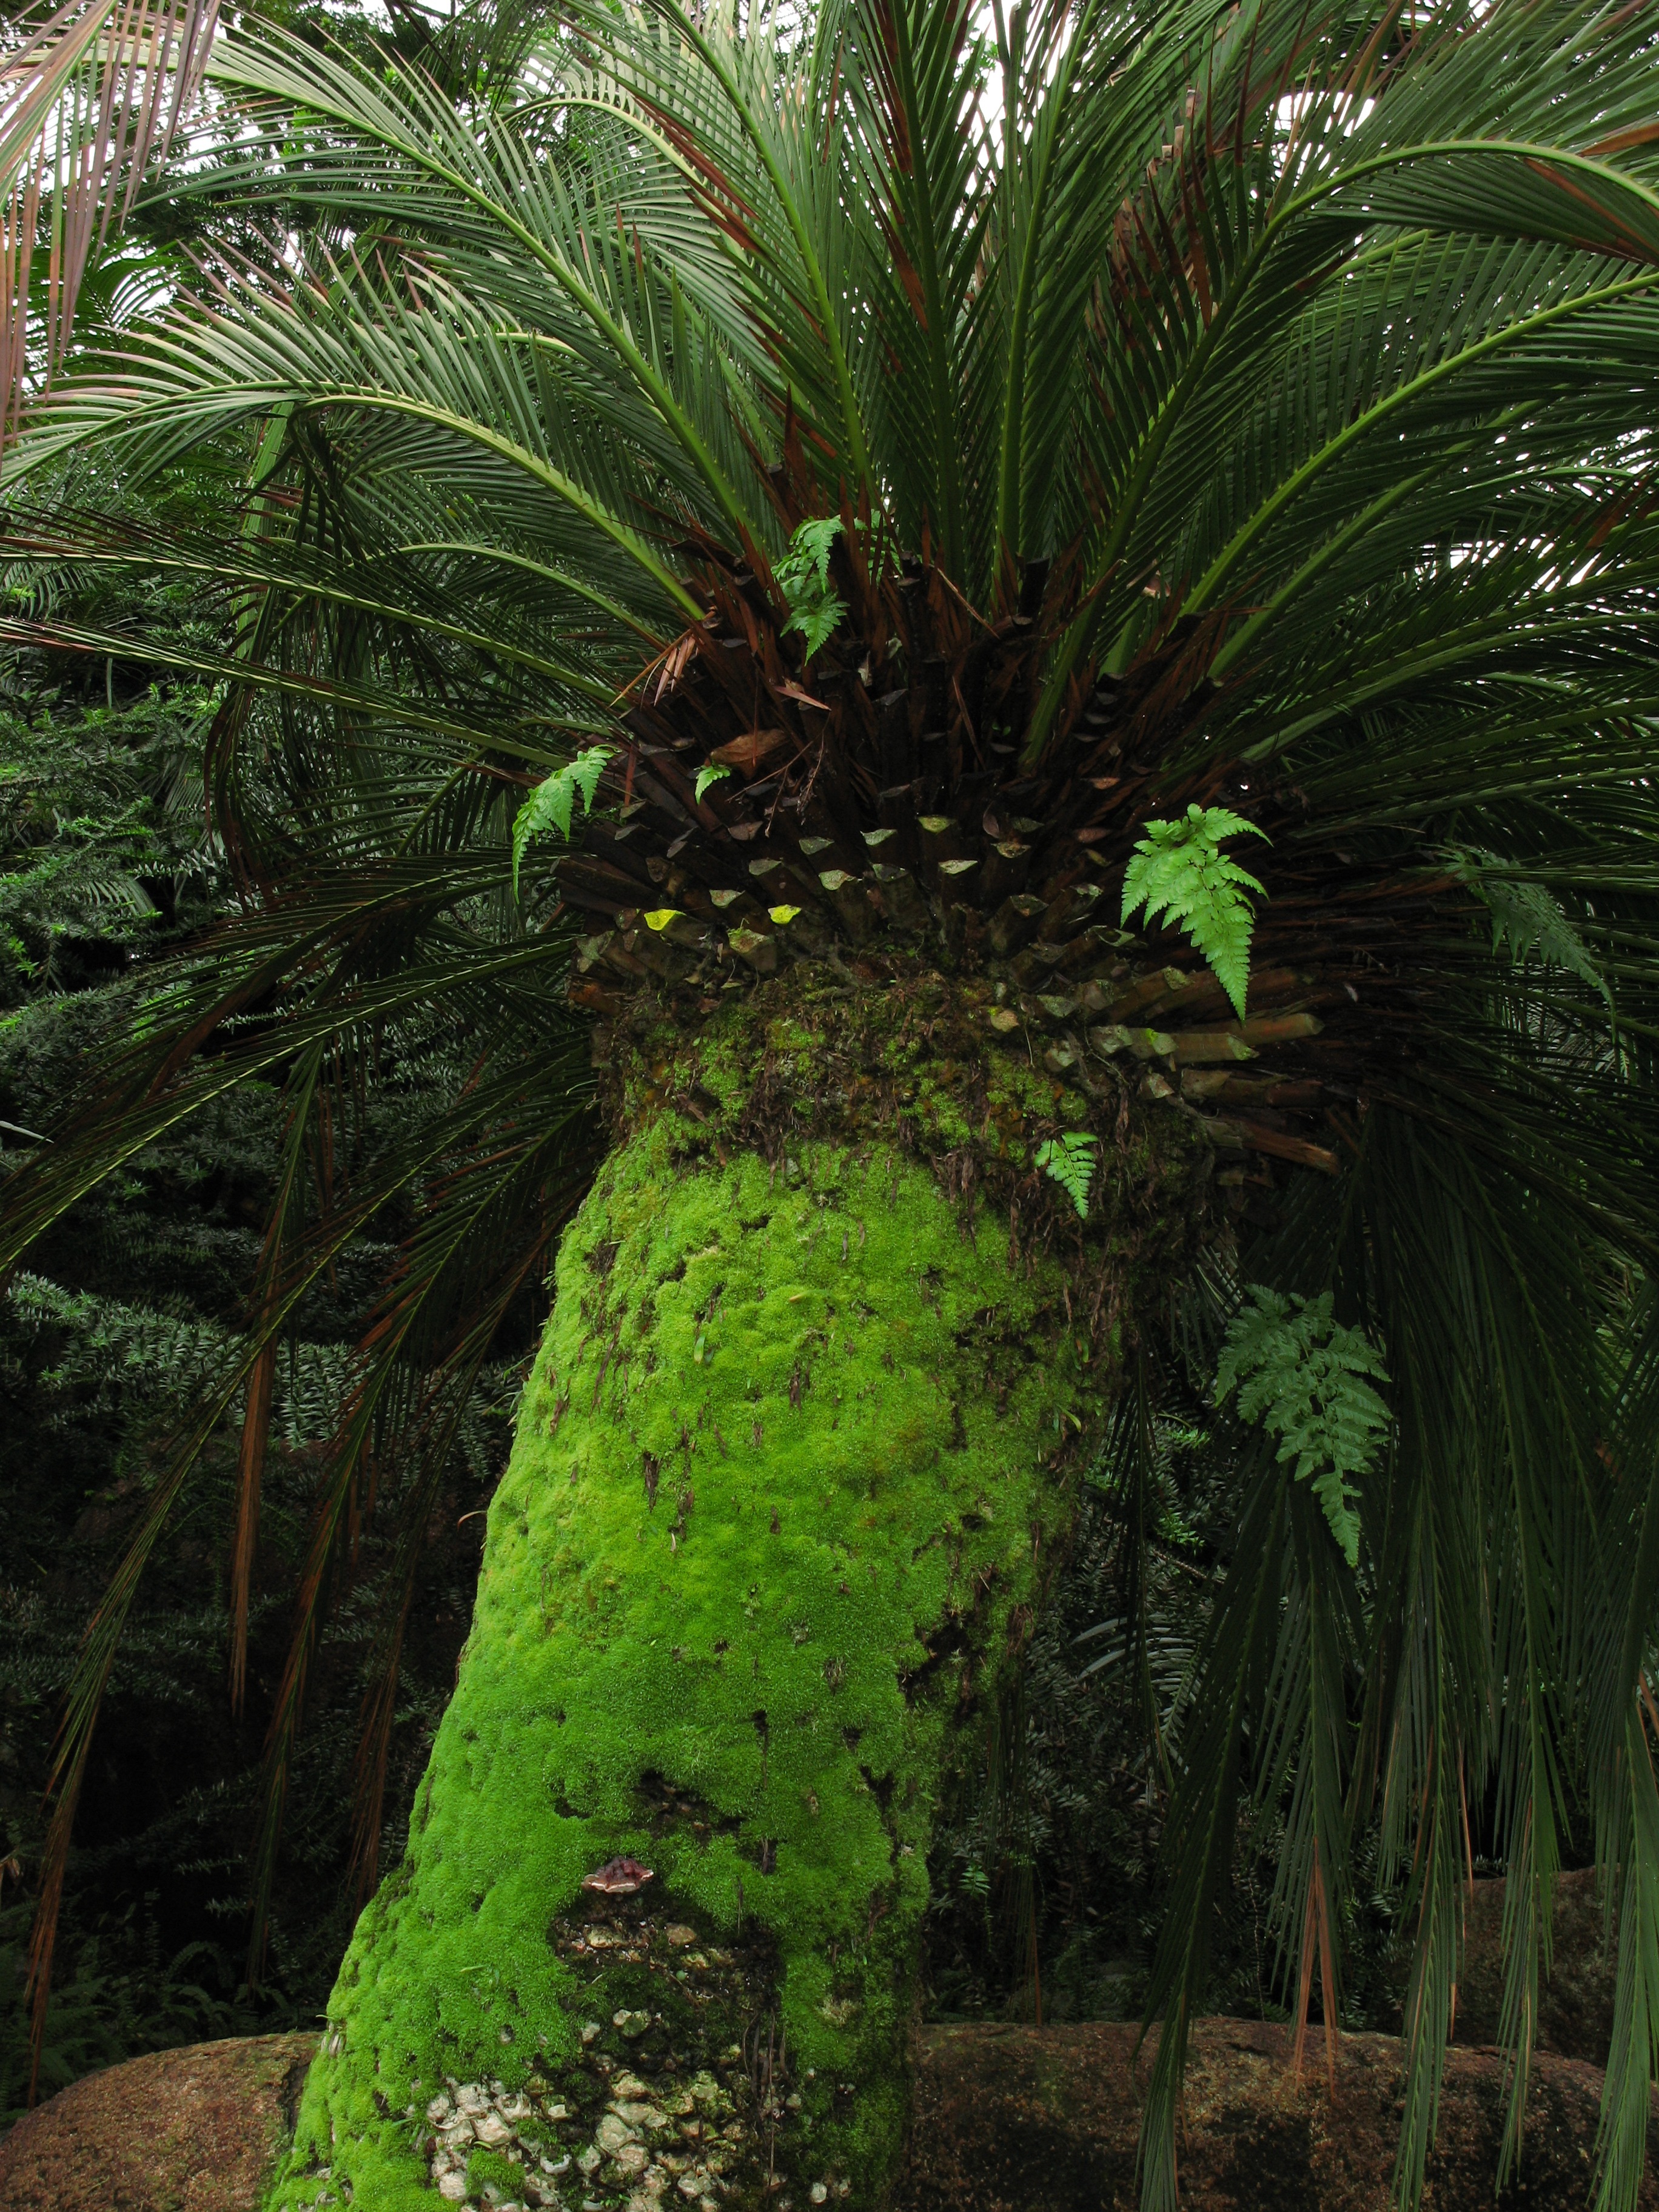
tree, forest, plant, leaf, flower, trunk, green, high, jungle, botany, garden, flora, fern, leaves, vegetation, rainforest, hires, habitat, tropics, ecosystem, hi, res, powershotg7, canong7, old growth forest, natural environment, woody plant, land plant, ferns and horsetails, arecales, palm family, elaeis